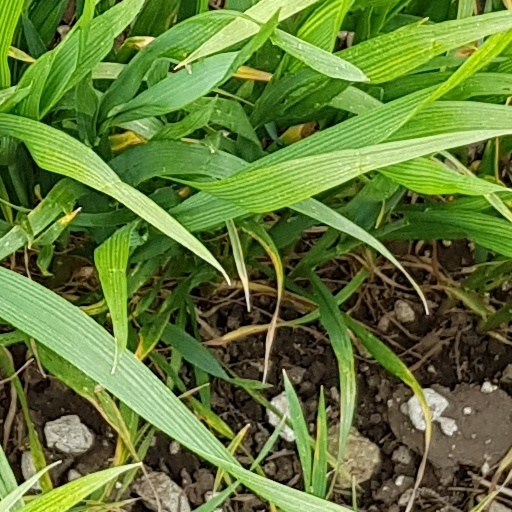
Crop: wheat